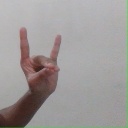
अक्षर: श